Jack Coe

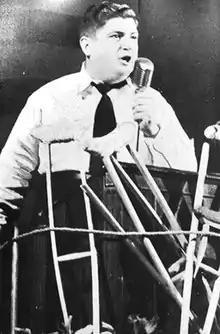
Coe preaching

Jack Coe (March 11, 1918 – December 16, 1956) was an American Pentecostal evangelist, nicknamed "the man of reckless faith". He was one of the first faith healers in the United States with a touring tent ministry after World War II. Coe was ordained in the Assemblies of God in 1944, and began to preach while still serving in World War II. In the following twelve years, he traveled the U.S. organizing tent revivals to spread his message. Coe was frequently the center of controversy, preached extensively through the South, and employed some 80 persons.